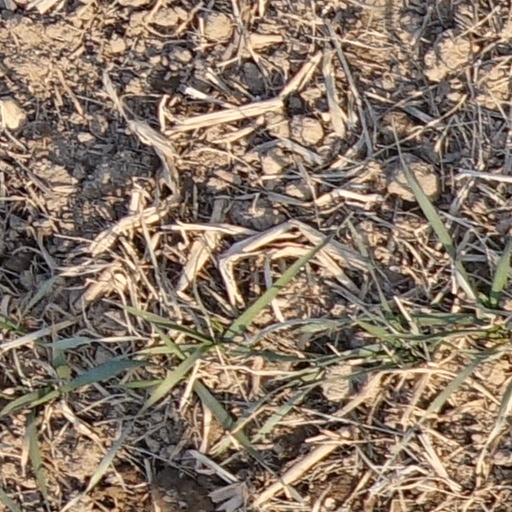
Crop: wheat